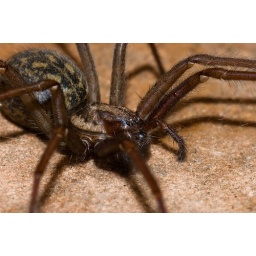
Spider in flower pot